Joseph Semashko

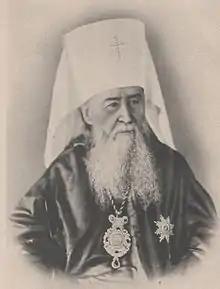
Semashko Yosyf

Joseph Semashko (25 December 1798 – 23 November 1868) was a Ukrainian Eastern Catholic priest and bishop who played a central role in the highly-controversial conversion of the Ruthenian Uniate Church of the western provinces of the Russian Empire to Russian Orthodoxy between 1837 and 1839. Subsequently, he became an archbishop in the Russian Orthodox hierarchy, elevated to the Metropolitan bishop of Vilnius and Lithuania in 1852.